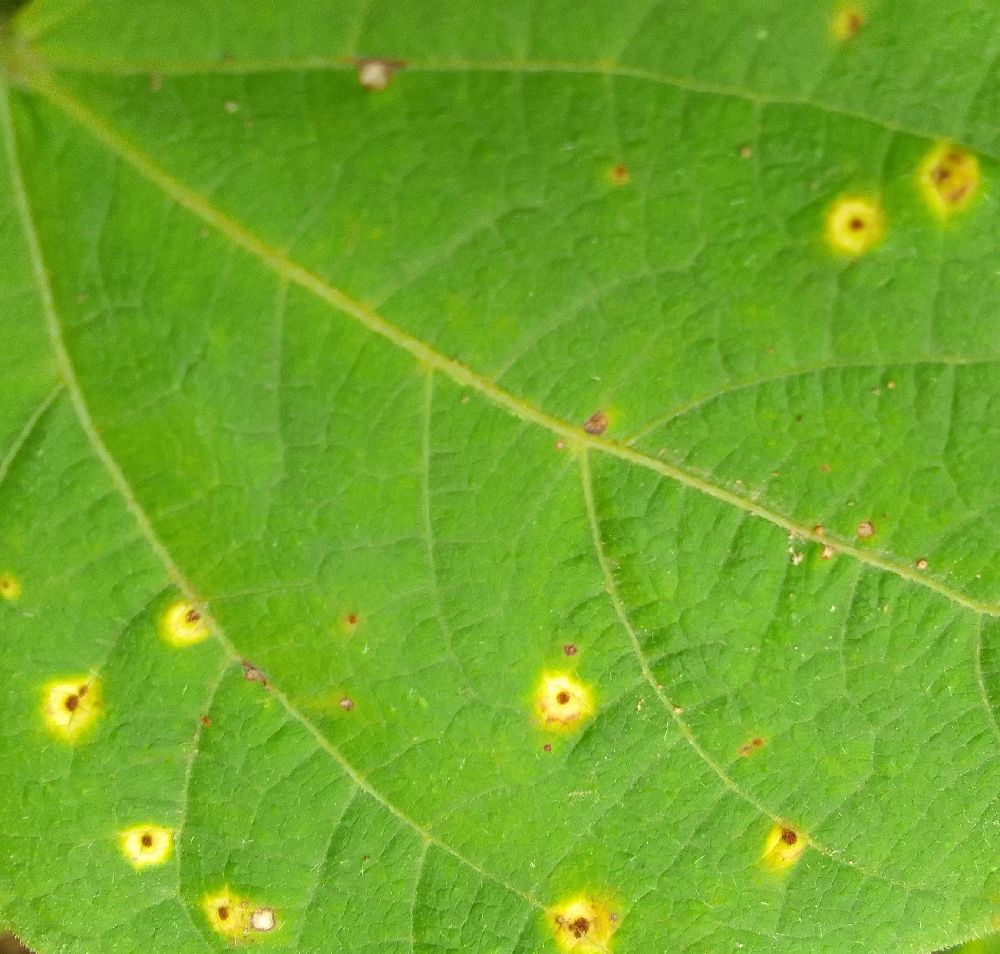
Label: rust